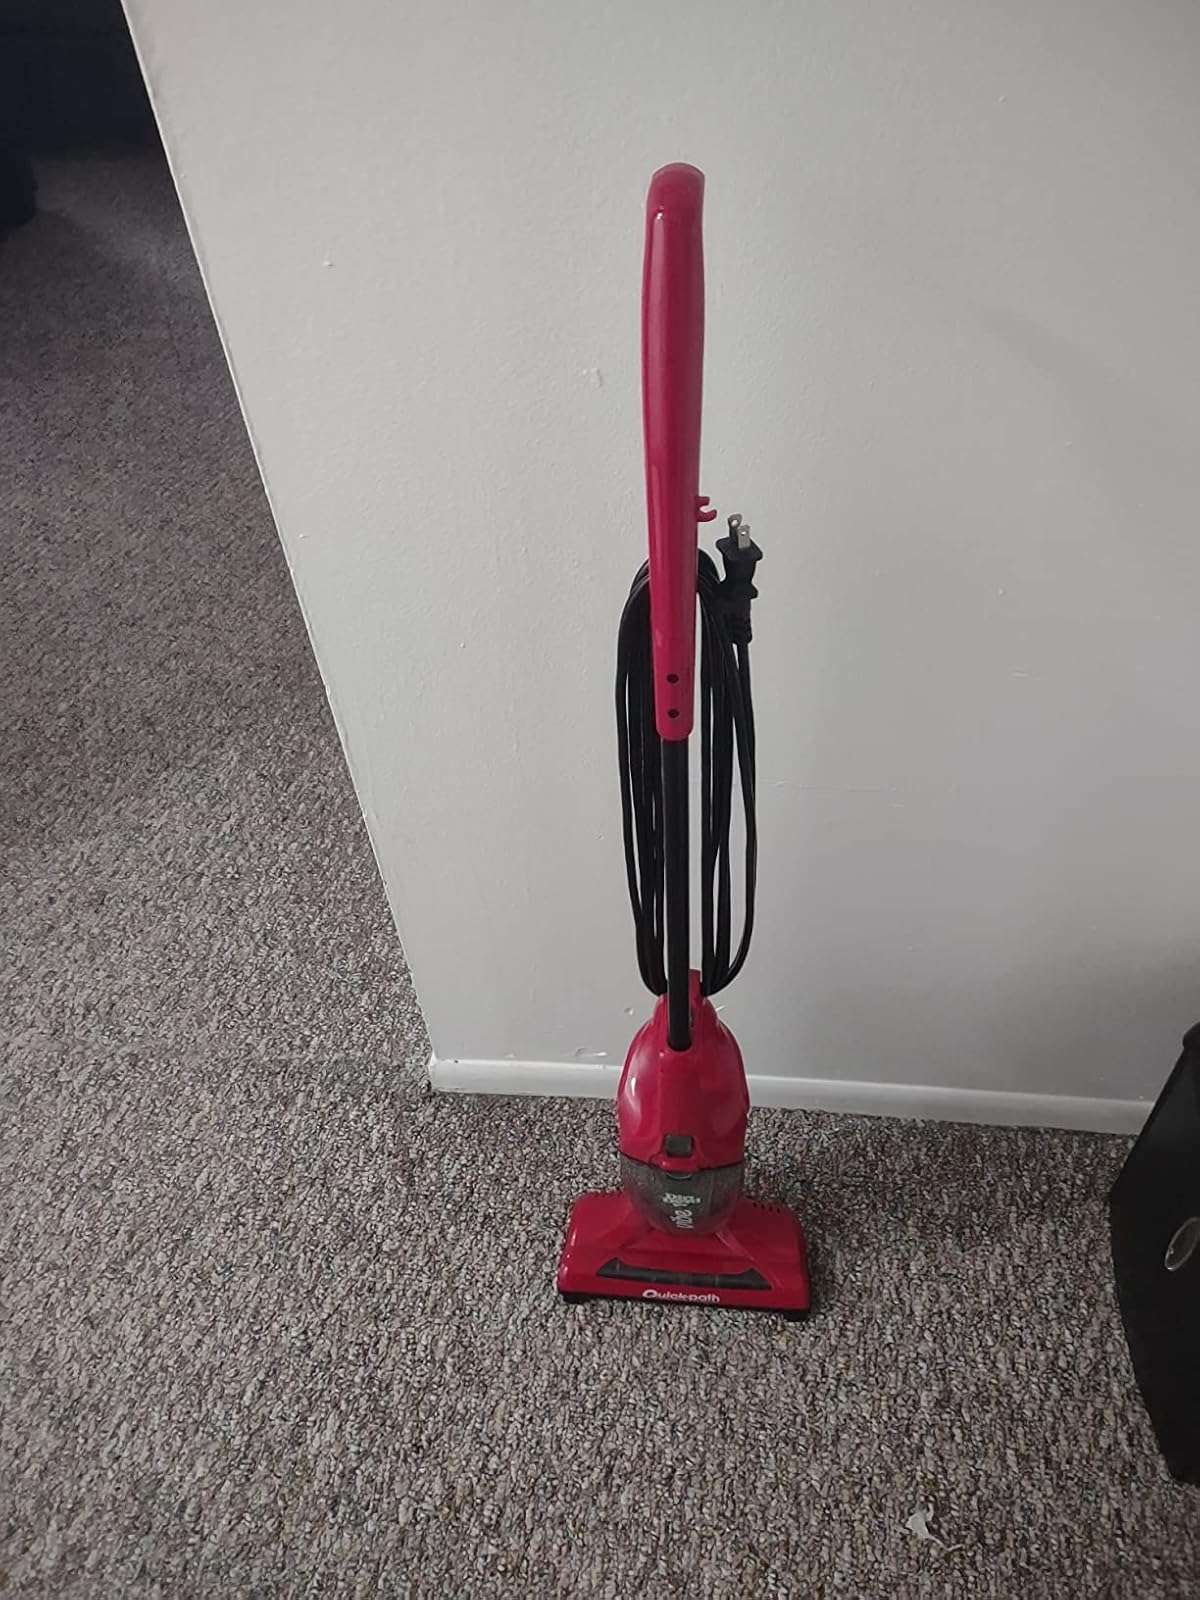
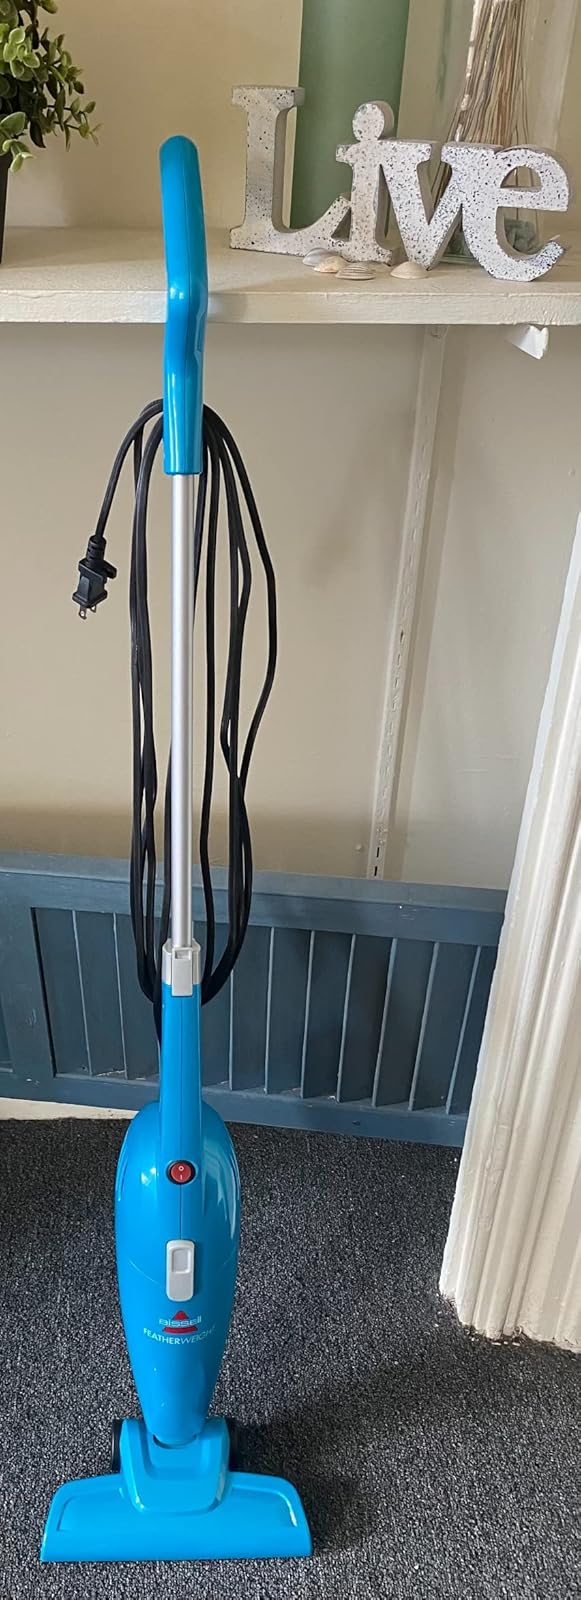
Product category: items_vacuum
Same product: no